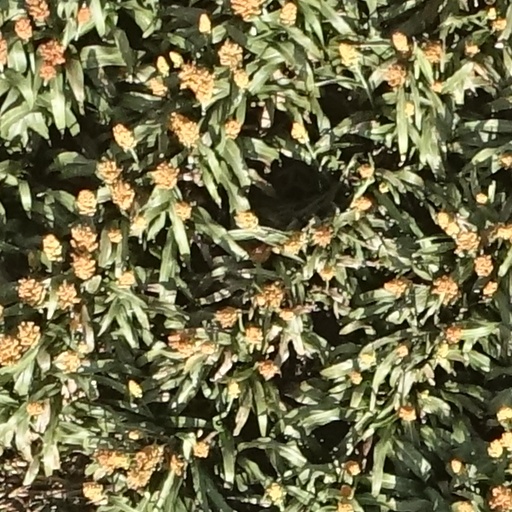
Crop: sorghum